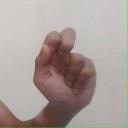
अक्षर: ढ